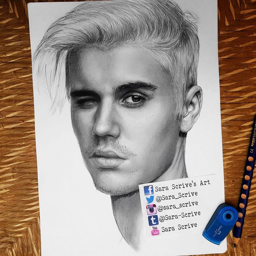
i 've started this drawing because of concert but until yesterday it was still incomplete .